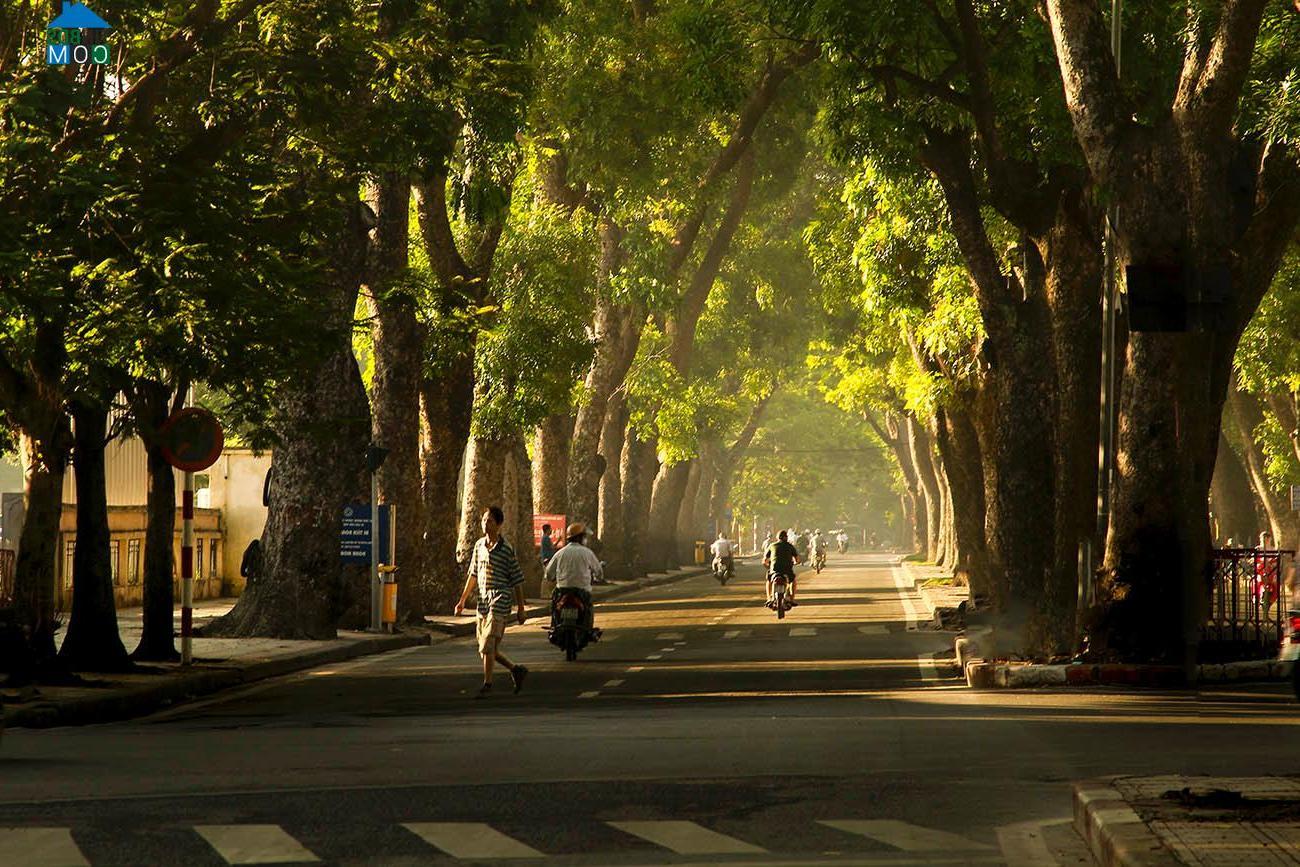
có những hàng cây cổ thụ xuất hiện ở hai bên đường